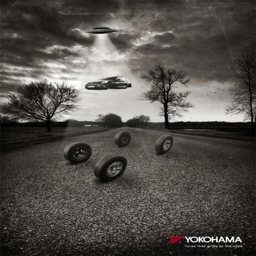
tires that grip to the road